Esher Place

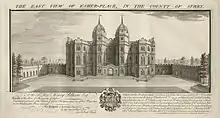
East View of Esher Place, Surrey, England in 1737. A line engraving drawn and engraved by the brothers Samuel and Nathaniel Buck. The print is dated to 1737.

In 1716 its wider agricultural estate was separated from what was its manor house, that is, sold to the first Duke of Newcastle, who owned Claremont in the same parish. The house (and immediate grounds), passed through two owners, including Peter Delaperte, one of the directors of the South Sea Company, and came into the ownership of the Duke's younger brother, Henry Pelham, in 1729. Pelham hired William Kent to renovate the property who did so by having demolished much of the medieval and Tudor portions — except for the gatehouse — and adding wings and some of the earliest Gothic revival ornamentation in England.